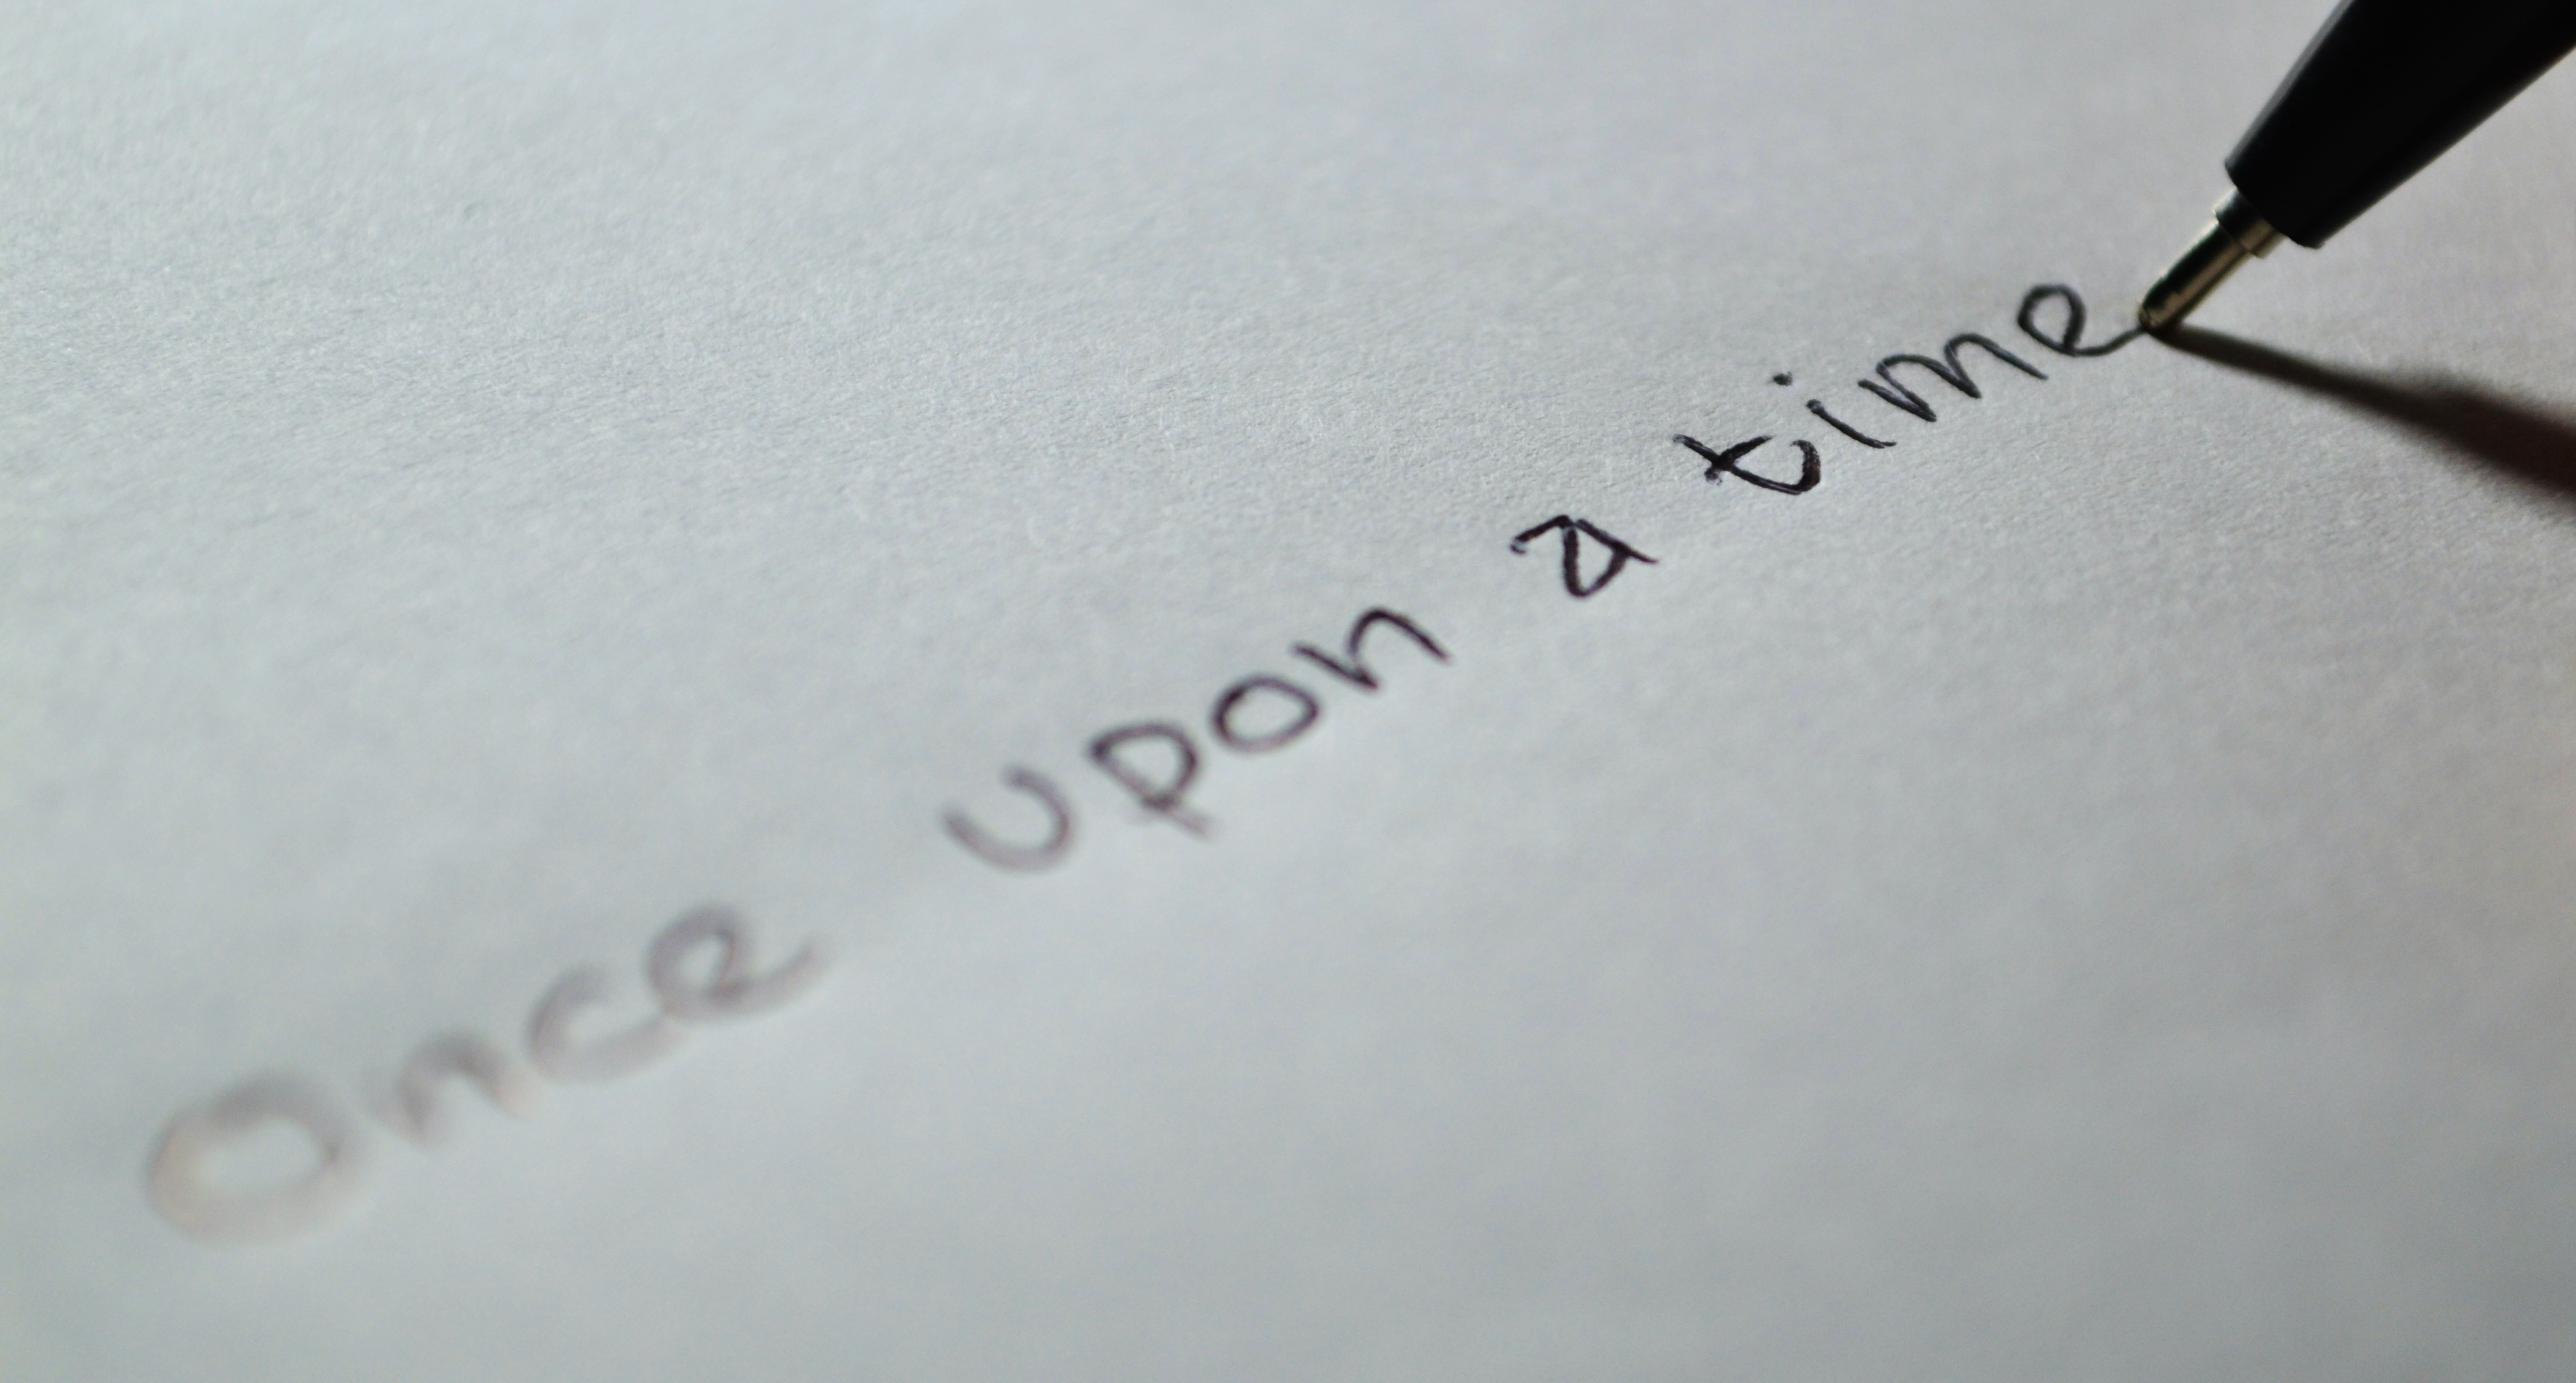
writing, read, creative, white, time, old, letter, writer, paper, start, brand, font, fiction, sketch, drawing, text, handwriting, words, story, calligraphy, document, myth, once, author, short, fairy, legend, beginning, introduction, narrative, once upon a time, short story